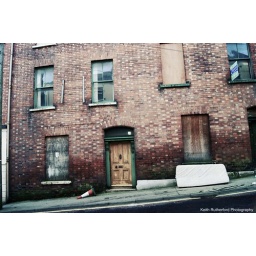
sleeping rough in hawkin street